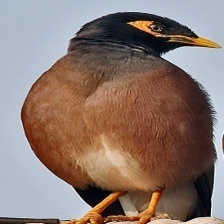
Species: MYNA
Scientific name: ACRIDOTHERES TRISTIS